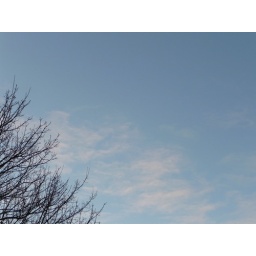
December in an Essex garden. This morning we had a sunrise, blue skies and white clouds.